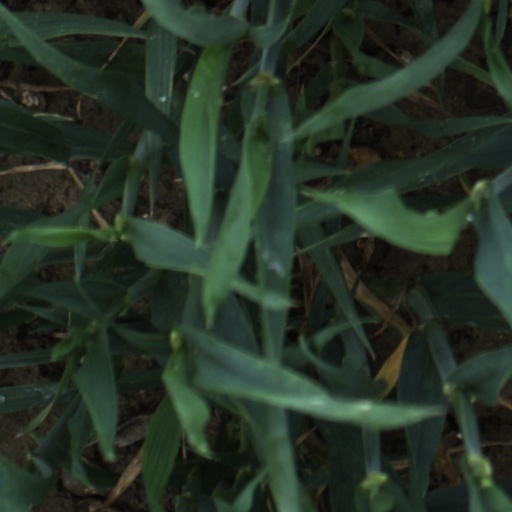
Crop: wheat